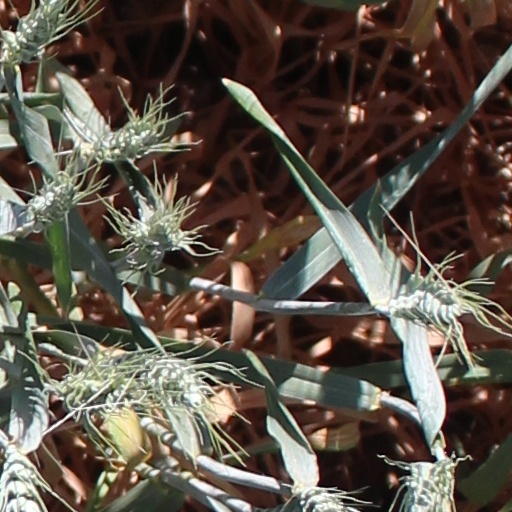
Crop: wheat